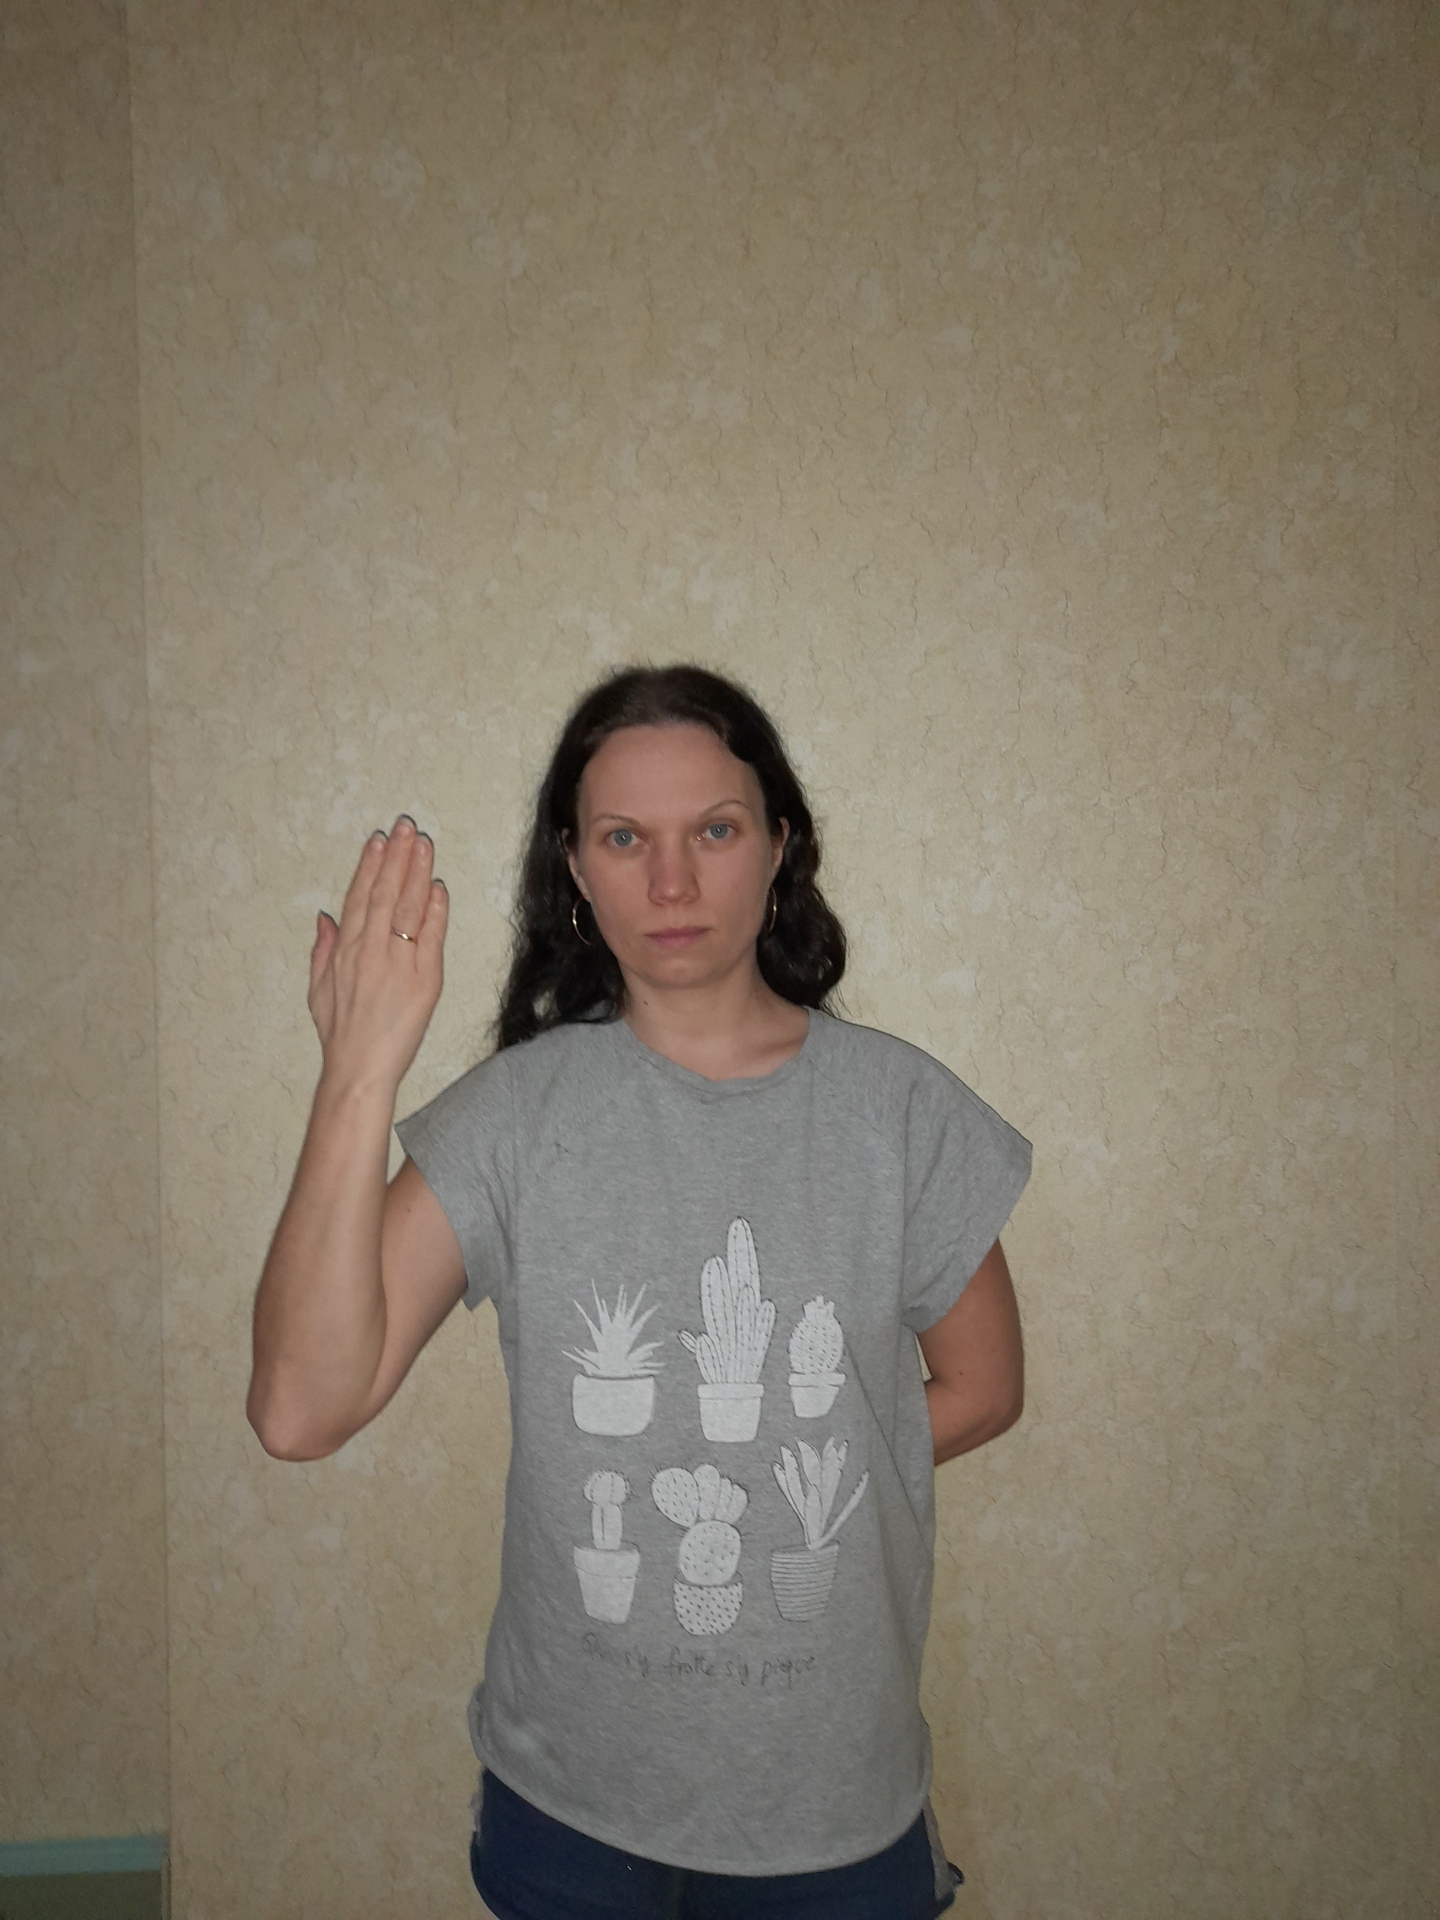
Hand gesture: stop_inverted